Palm Beach, New South Wales

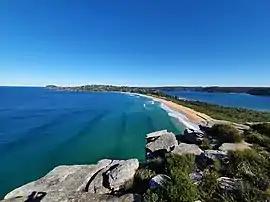
A view of Palm Beach from Barrenjoey Head Lighthouse

Palm Beach is a suburb in the Northern Beaches region of Greater Sydney, in the state of New South Wales, Australia. Palm Beach is located north of the Sydney central business district, in the local government area of Northern Beaches Council. Palm Beach sits on a peninsula at the end of Barrenjoey Road near Pittwater and is the northernmost beach in the Greater Sydney Metropolitan area. The population of Palm Beach was 1,593 as at the .